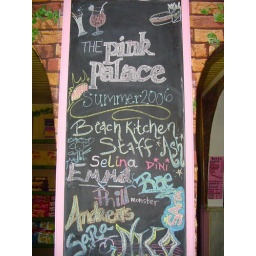
A photo from the beach kitchen at the Pink Palace in Greece